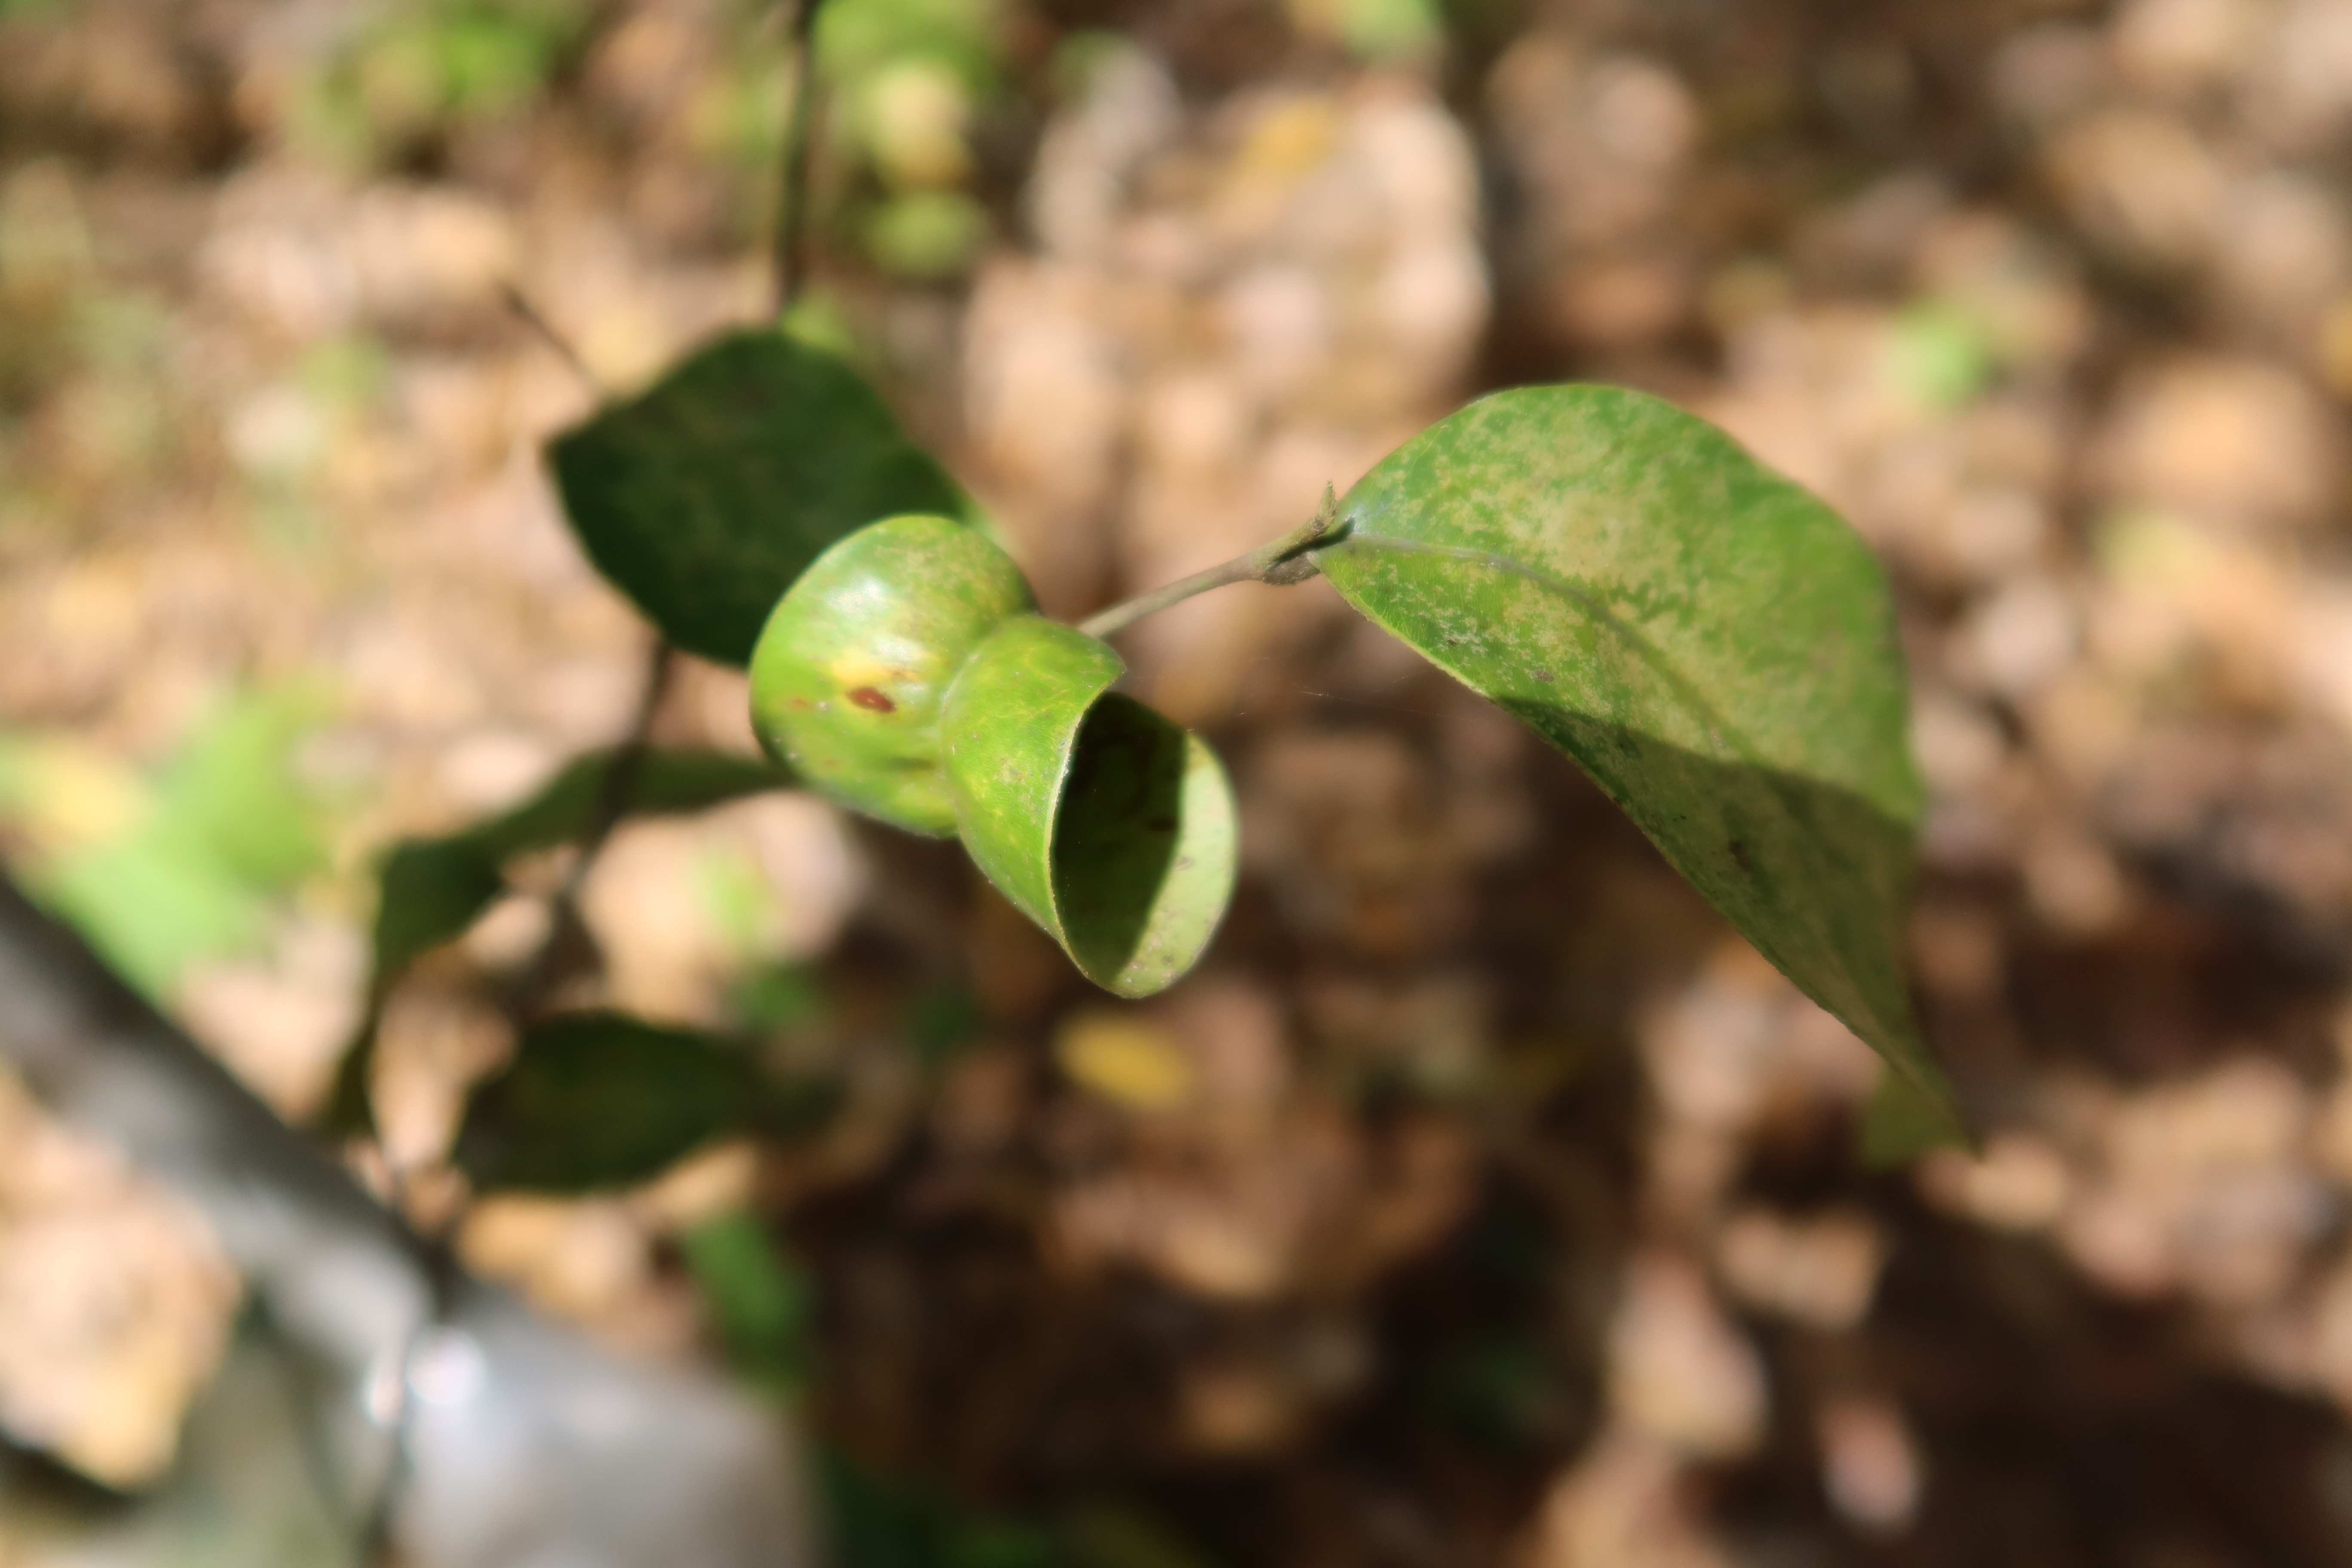
Label: Downy mildew